George Hirst

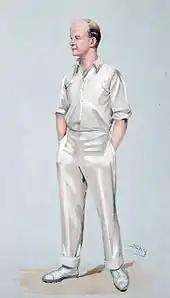

Although both were invited, neither Hirst nor Rhodes toured Australia in the winter of 1901–02 with Archie MacLaren's team, as the Yorkshire committee wanted both players to be well rested before the new season. Hirst was statistically less successful in 1902, but he nevertheless returned to the Test team. The summer was very wet, resulting in many rain-affected pitches, known as sticky wickets, which favoured slower bowlers and made batting difficult. Hirst scored 1,413 runs in the season, at an average of 31.11 with two centuries. He took fewer wickets than the previous year, partly as he was often used for a few overs early in an innings by Yorkshire before giving way to slow bowlers Rhodes and Schofield Haigh, who topped the national first-class bowling averages for the season. In total, Hirst took 83 wickets at an average of 20.33.